2003 World Single Distance Speed Skating Championships

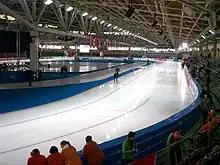
Sportforum Hohenschönhausen (Berlin)

The 2003 World Single Distance Speed Skating Championships were held 14–16 March 2003 in the Sportforum Hohenschönhausen, Berlin, Germany.